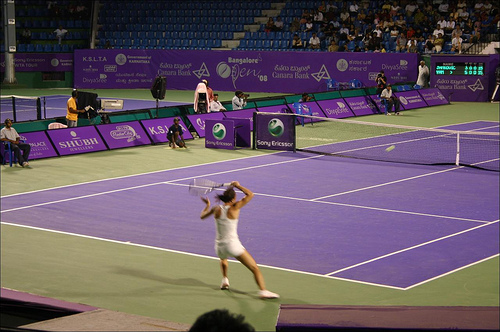
người phụ nữ mặc đồ trắng đang đánh tennis trên sân